Cossacks

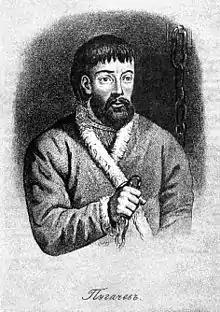
Yemelyan Pugachev in prison

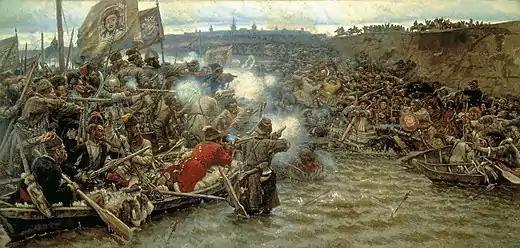
"Conquest of Siberia by Yermak Timofeyevich", painting by Vasily Surikov

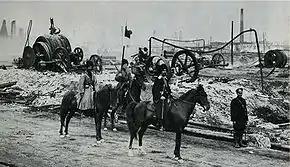
Cossack patrol near Baku oil fields, 1905

The Ural Cossack Host was formed from the Ural Cossacks, who had settled along the Ural River. Their alternative name, Yaik Cossacks, comes from the river's former name, changed by the government after Pugachev's Rebellion of 1773–1775. The Ural Cossacks spoke Russian, and identified as having primarily Russian ancestry, but also incorporated many Tatars into their ranks. In 1577, twenty years after Moscow had conquered the Volga from Kazan to Astrakhan, the government sent troops to disperse pirates and raiders along the Volga. Among them was Yermak Timofeyevich. Some escaped to flee southeast to the Ural River, where they joined the Yaik Cossacks. In 1580, they captured Saraichik. By 1591, they were fighting on behalf of the government in Moscow. Over the next century, they were officially recognized by the imperial government.